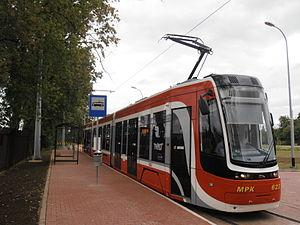
Le Twist est un modèle de tramway articulé à plancher bas. Commercialisé à partir de 2012, le Twist est construit par l'entreprise polonaise PESA.